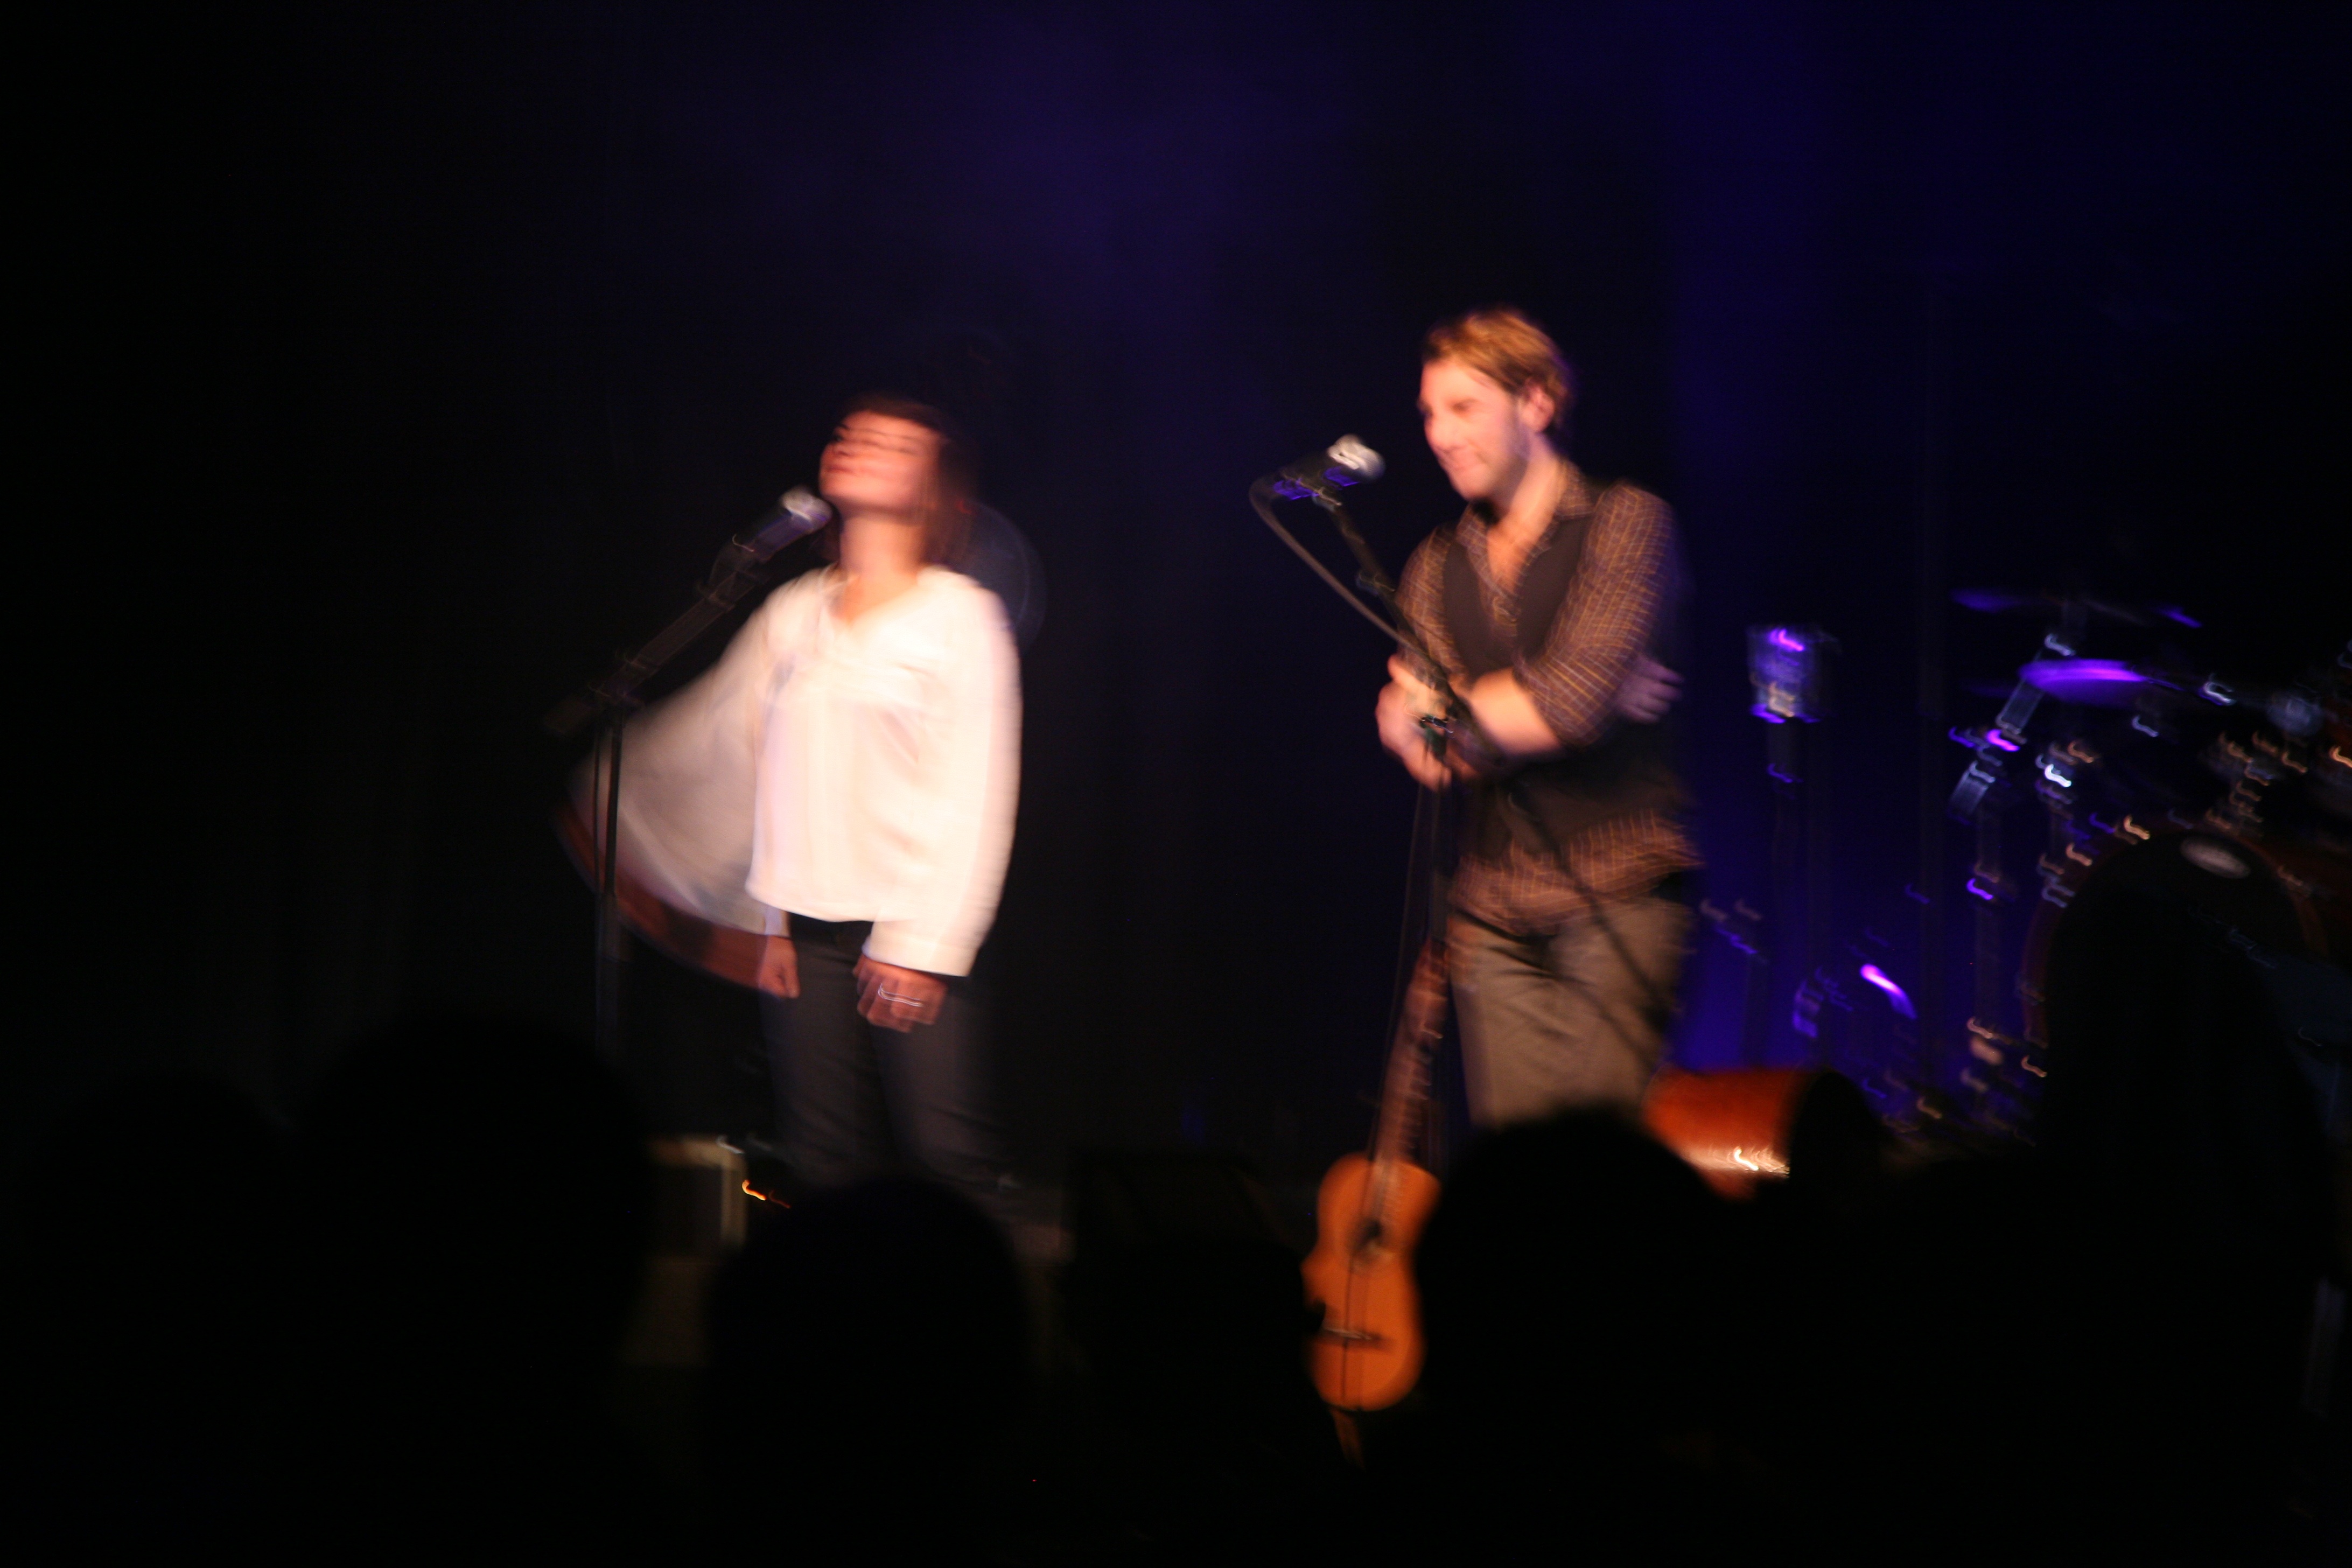
music, concert, musician, performance art, stage, performance, singing, entertainment, murat, jeanlouismurat, villierssurmarne, festivaldemarne, fredjimenez, stephanereynaud, brunoclavaizolle, performing arts, c lineollivier, musical theatre